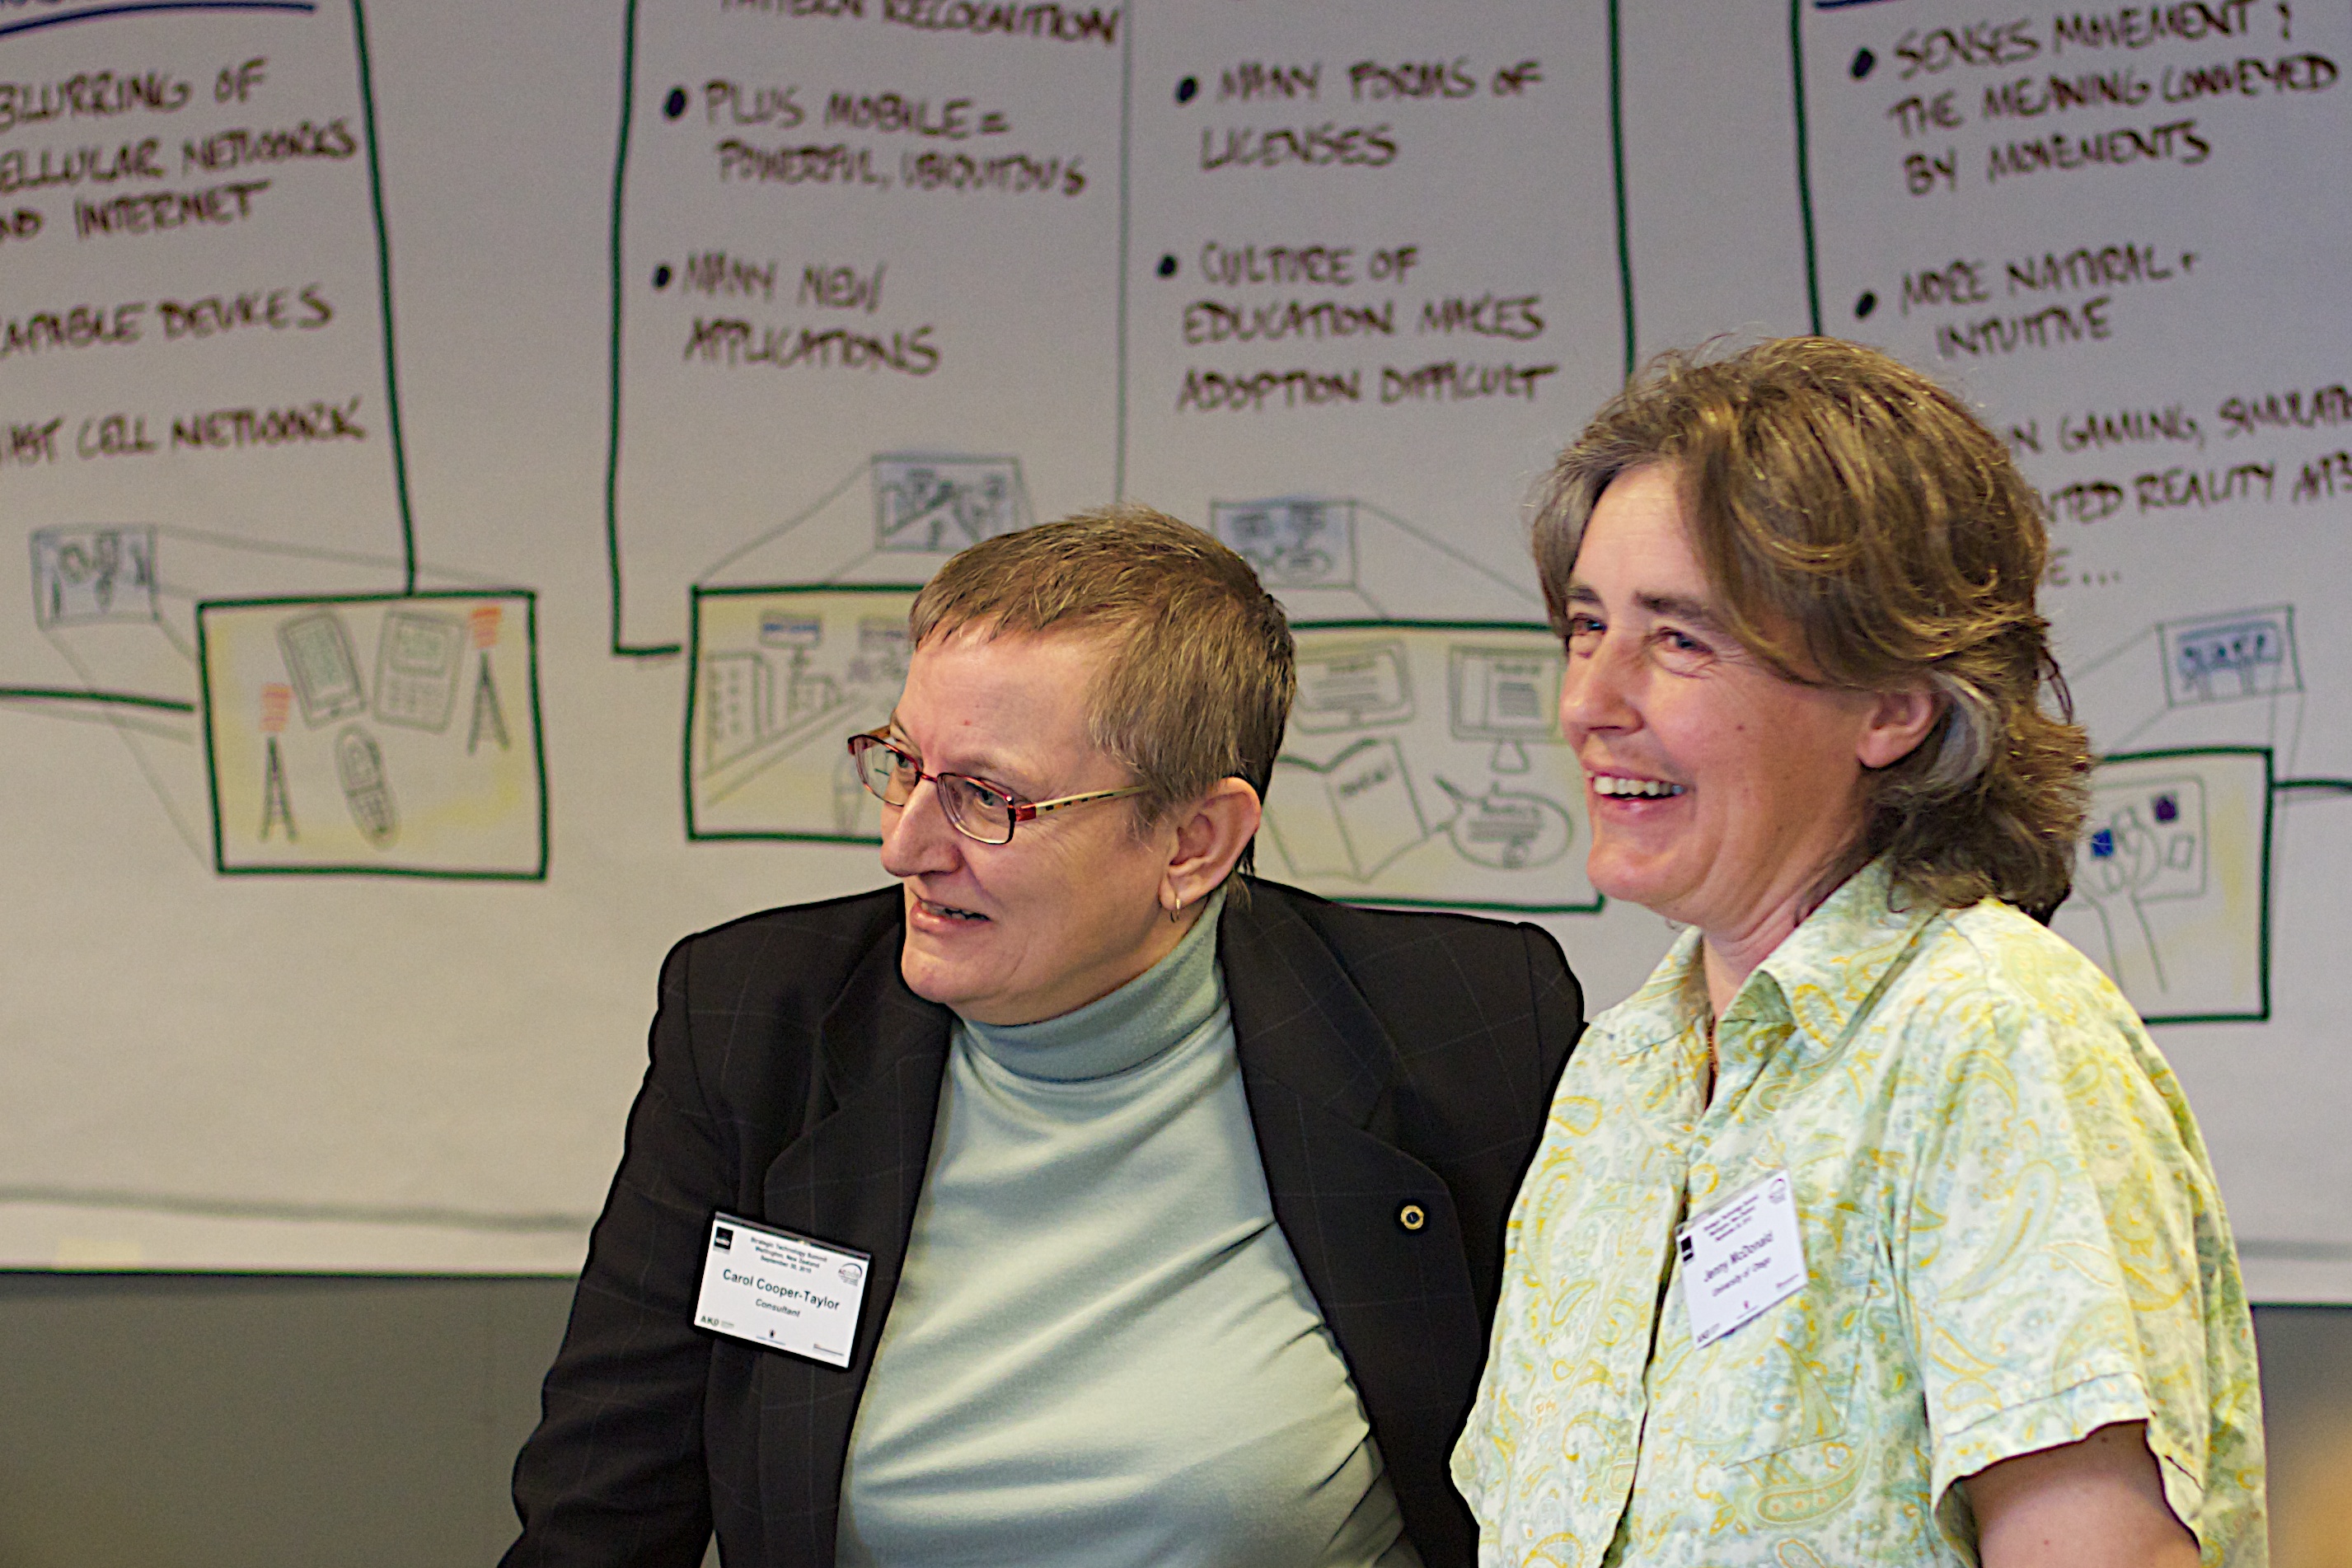
community, wellington, nmc, nmcfriends, hz10anz, academic conference